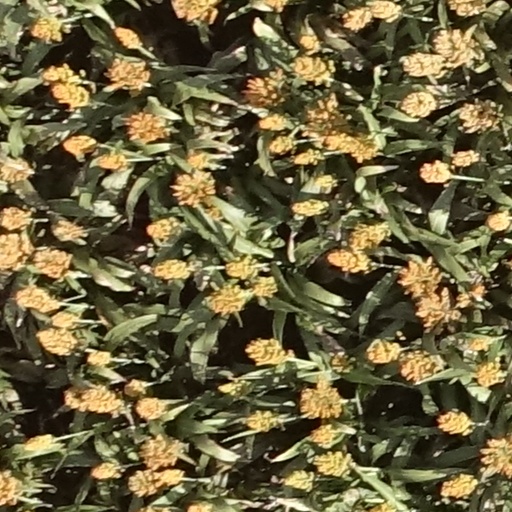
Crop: sorghum